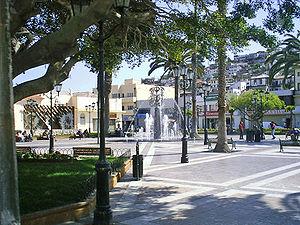
Coquimbo est une ville et une commune du Chili capitale de la province d'Elqui, elle-même située dans la région de Coquimbo. C'est un port donnant sur l'océan Pacifique, situé au sud de La Serena, la capitale de la région.